Andrew Parrott

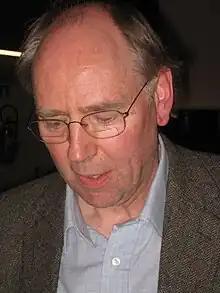
Andrew Parrott, 2008

Andrew Haden Parrott (born 10 March 1947) is a British conductor, scholar and writer, best known for his involvement with ‘early’ music and, in particular, with historical performance practices.